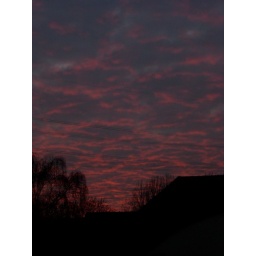
red sky in duisburg